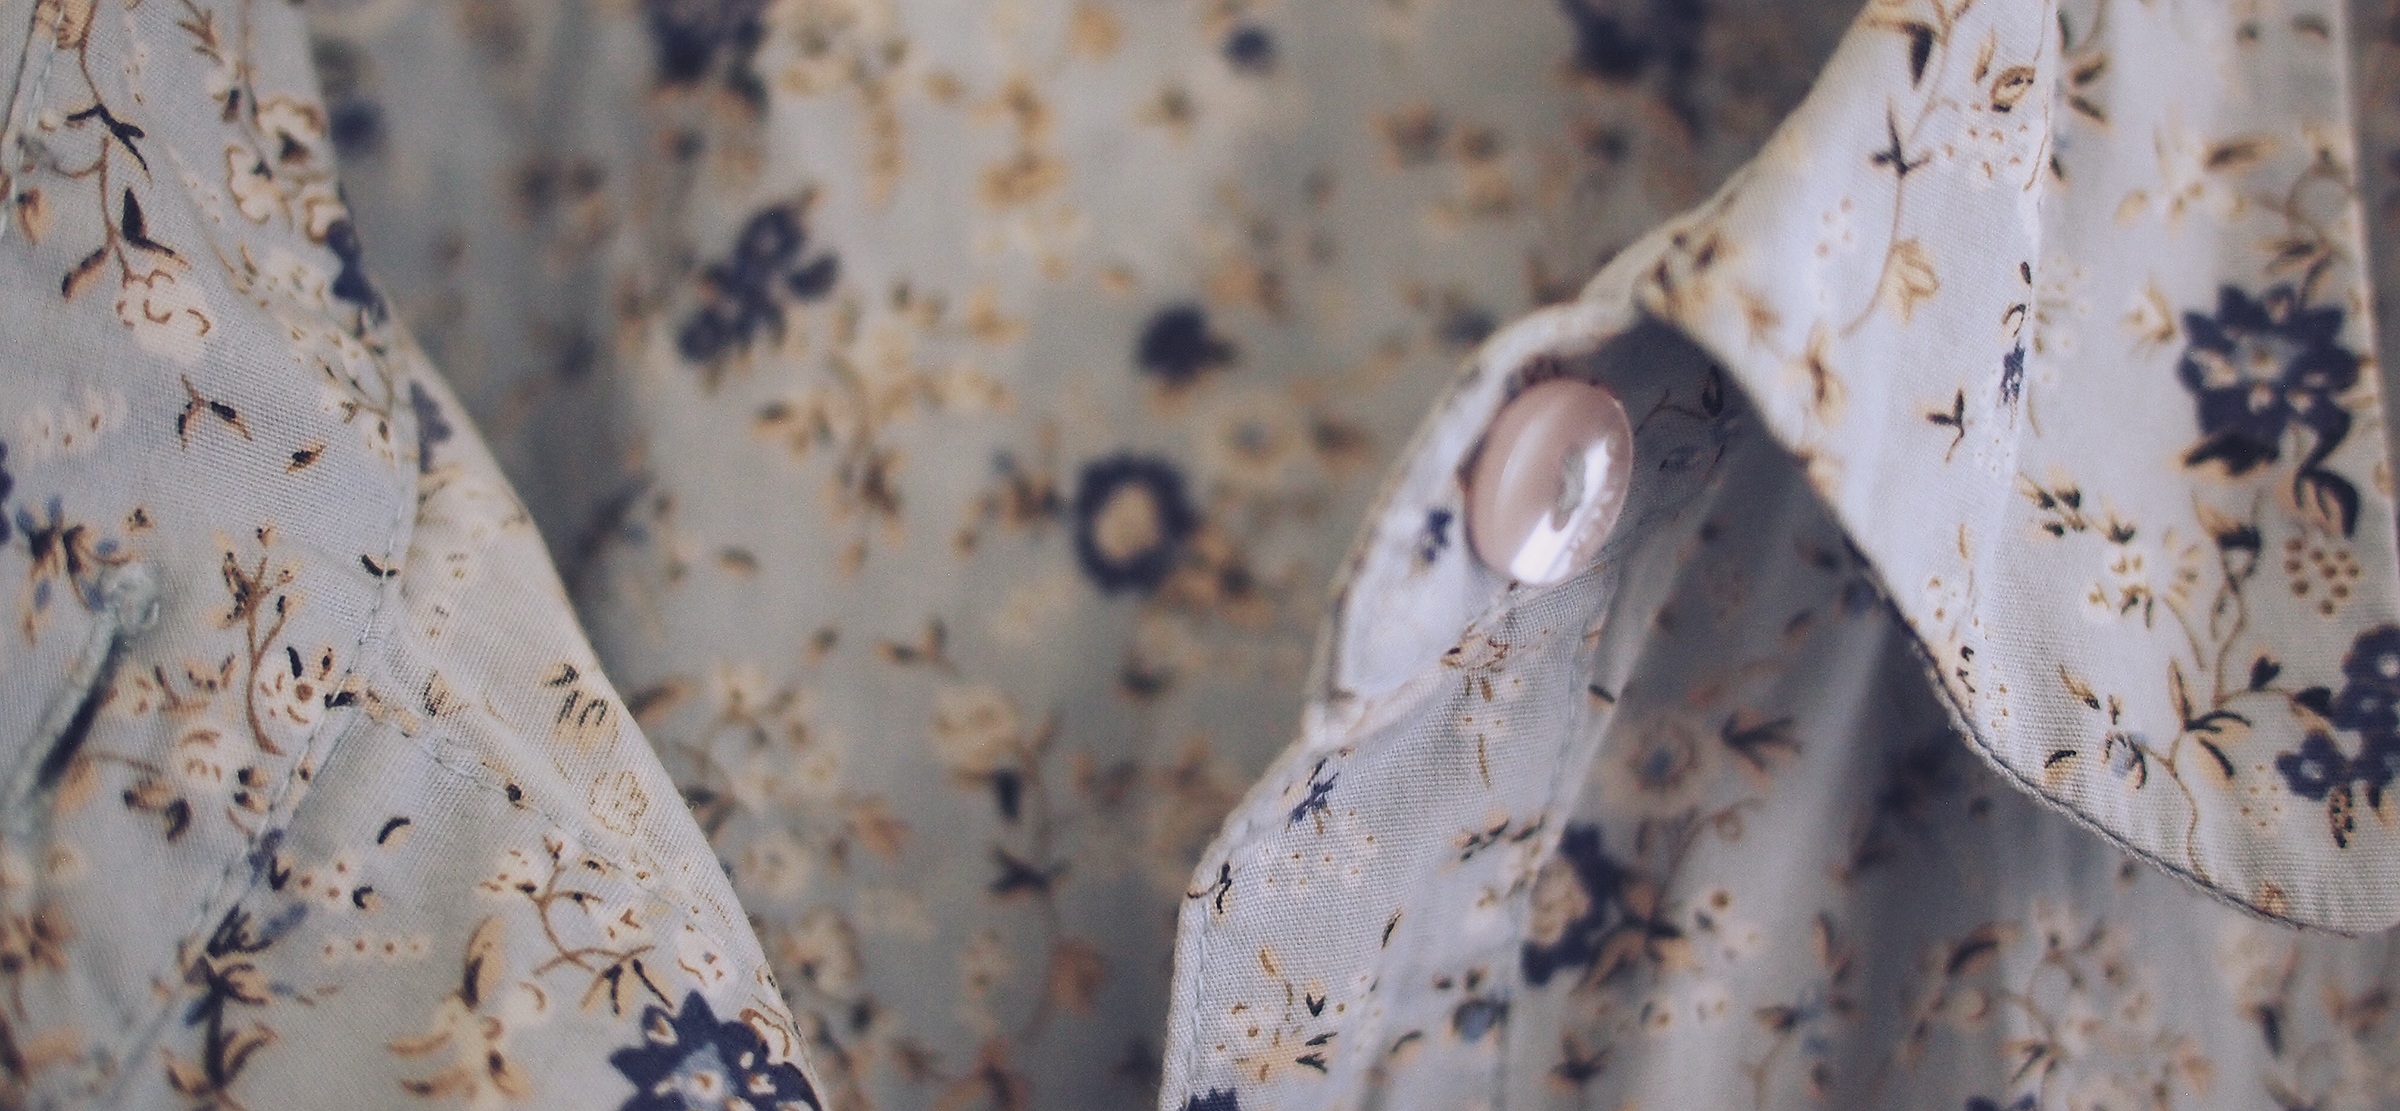
tree, branch, winter, plant, wood, woman, white, photography, leaf, flower, female, pattern, spring, autumn, fashion, blue, clothing, flora, season, material, shirt, garment, close up, textile, dress, design, apparel, wardrobe, style, outfit, clothes, casual, wear, blouse, macro photography